Caernarfon Castle

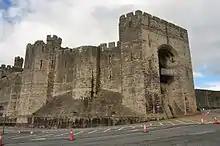
The Queen's Gate

The architect, Master James of Saint George, was partly influenced by a desire to make the structure impressive as a symbol of the new English rule in Wales. This was particularly acute as Caernarfon was made the centre of government in the northern part of the country. The Edwardian castle's layout was mostly dictated by the lie of the land, although the inclusion of the previous castle's motte played a part. It is a narrow enclosure, roughly in the shape of a figure eight. It was divided into two enclosures, upper and lower "wards", in the east and west respectively, with the eastern containing royal accommodation, although this was never completed. The divide was supposed to be established by a range of fortified buildings, however these too were never built.